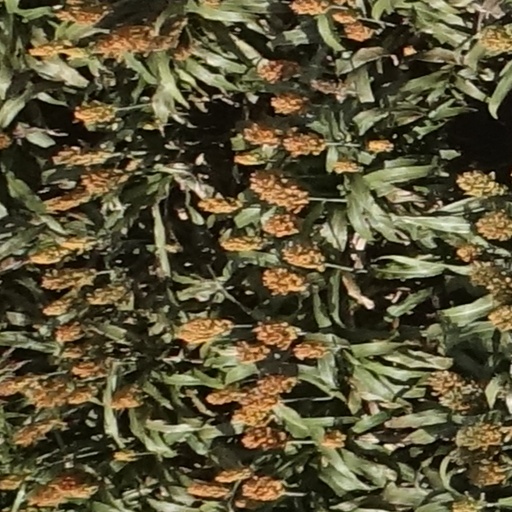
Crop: sorghum